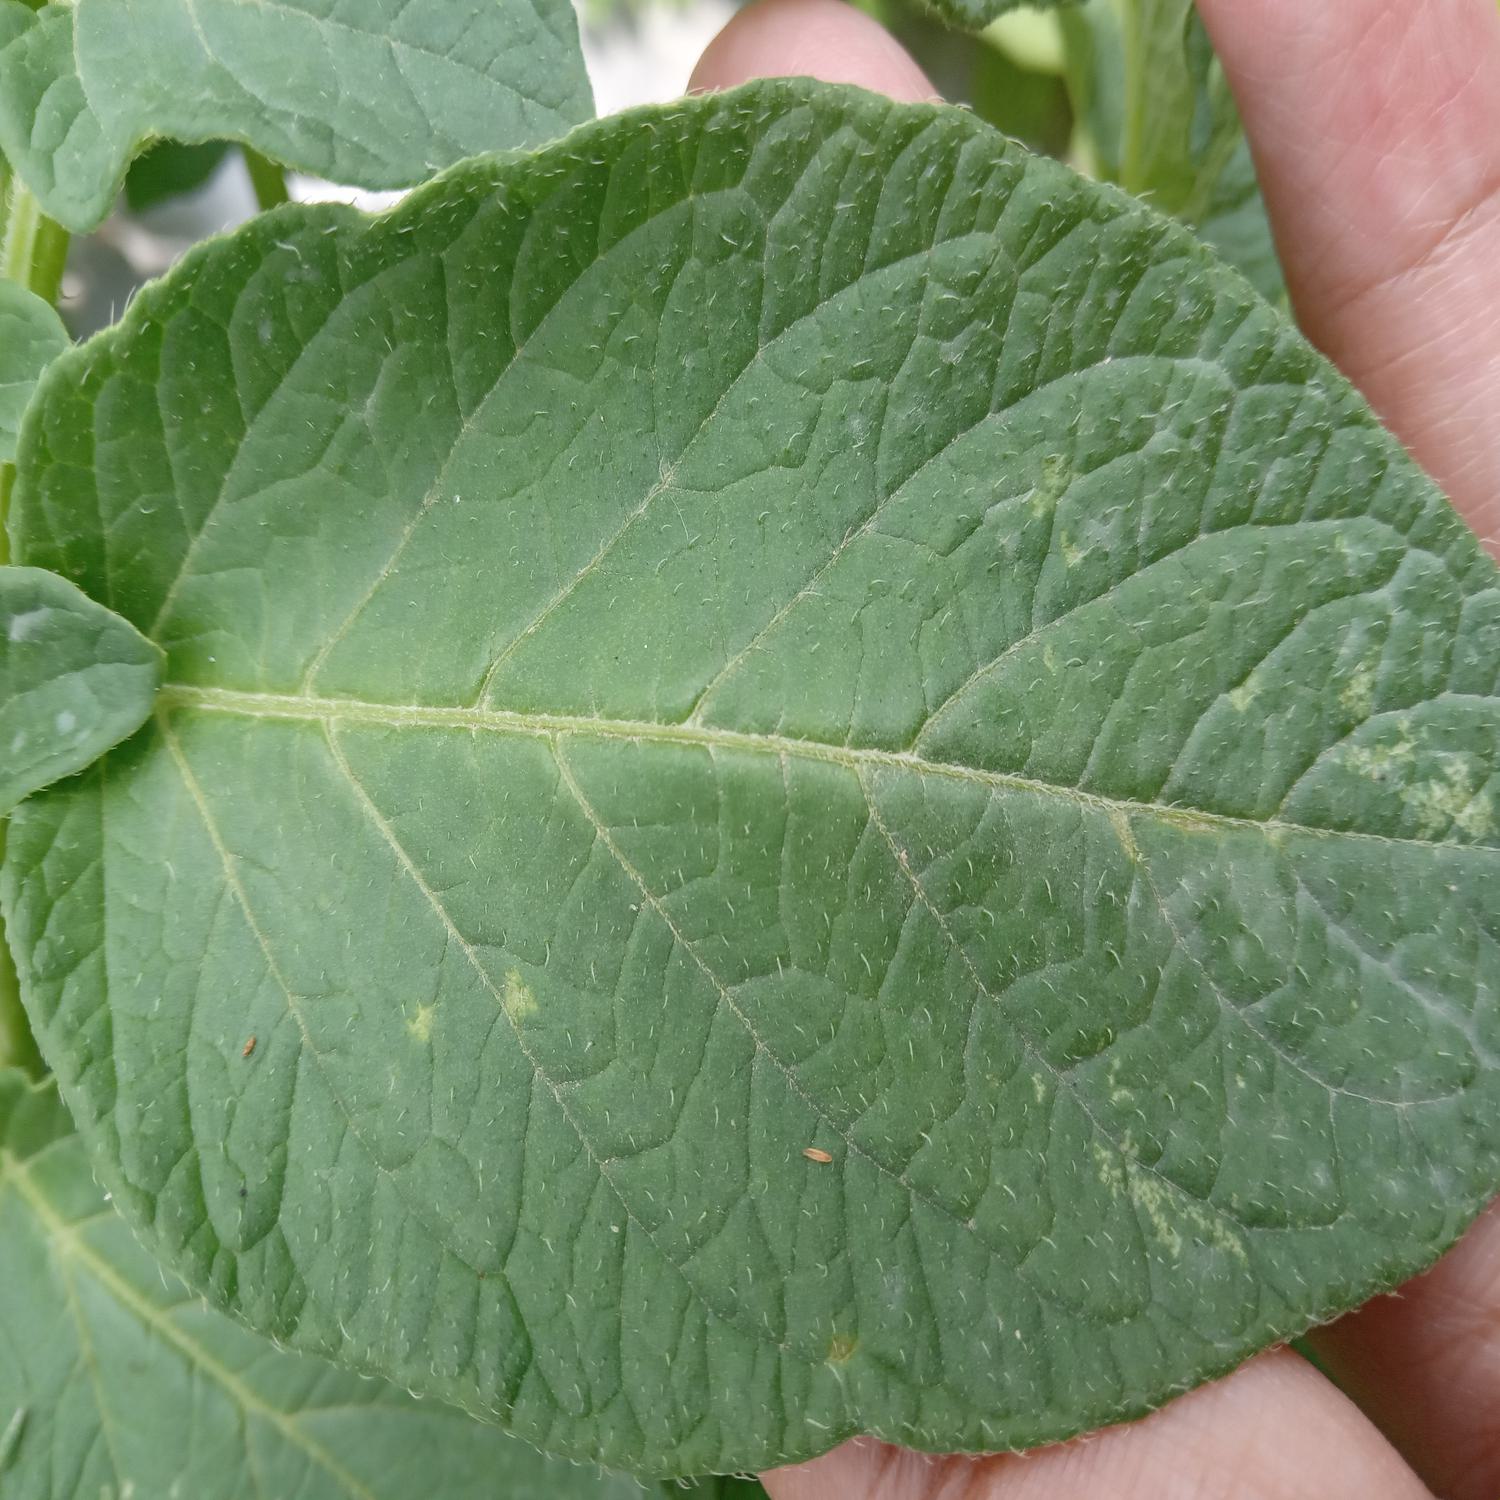
Label: Pest